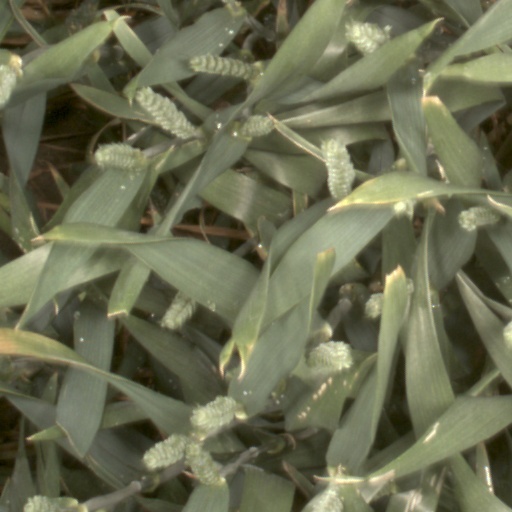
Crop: wheat